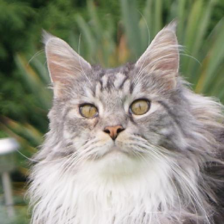
Label: animals